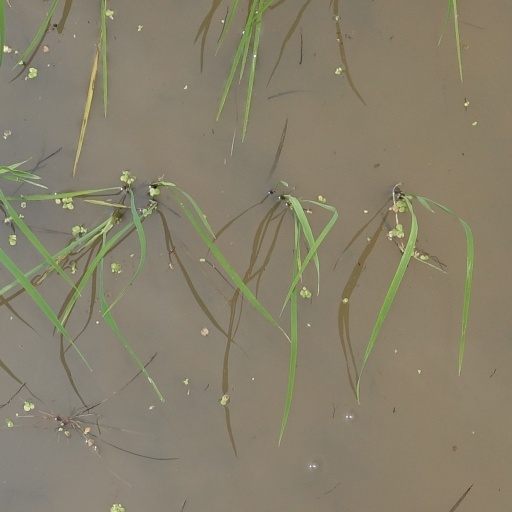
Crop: rice